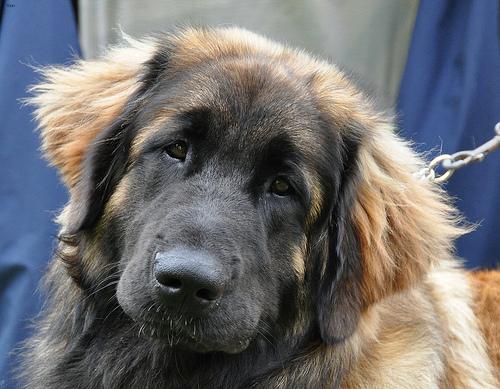
Breed: leonberger